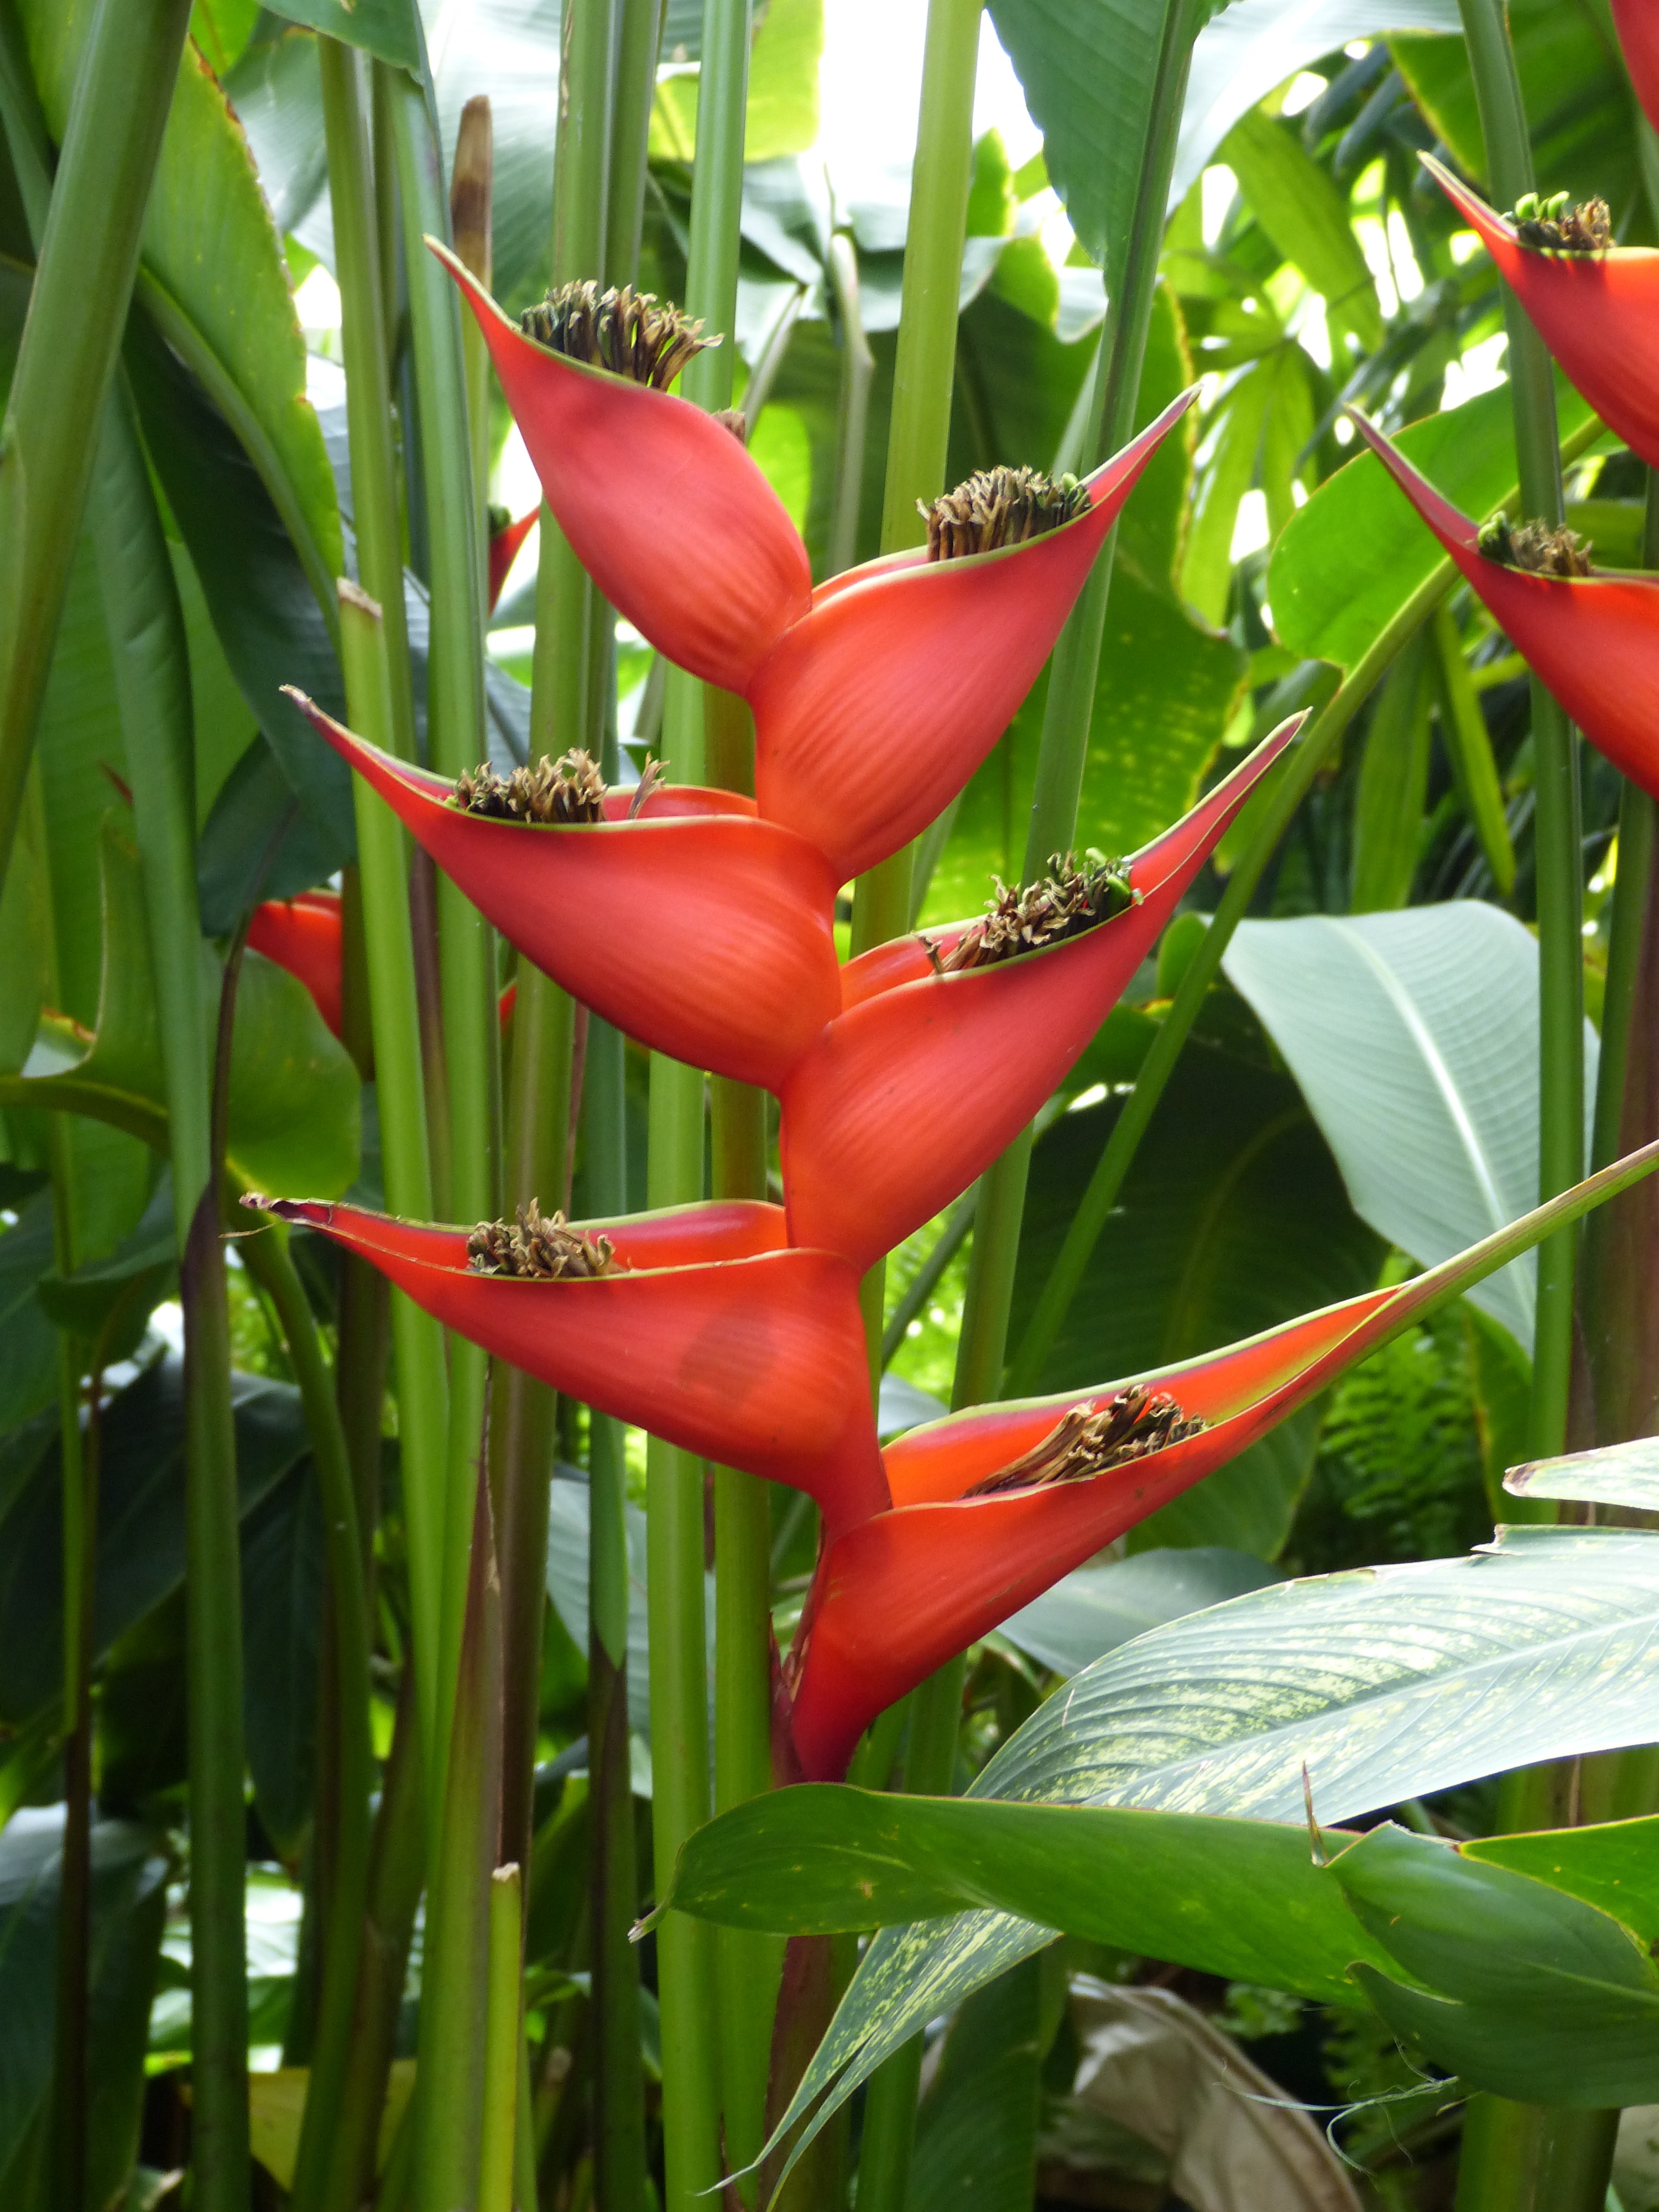
nature, blossom, plant, flower, bloom, food, jungle, tropical, botany, yellow, flora, flowers, vegetation, new zealand, botanical garden, auckland, tropics, heliconia, arum, flowering plant, carnivorous plant, pitcher plant, winter garden, plant stem, land plant